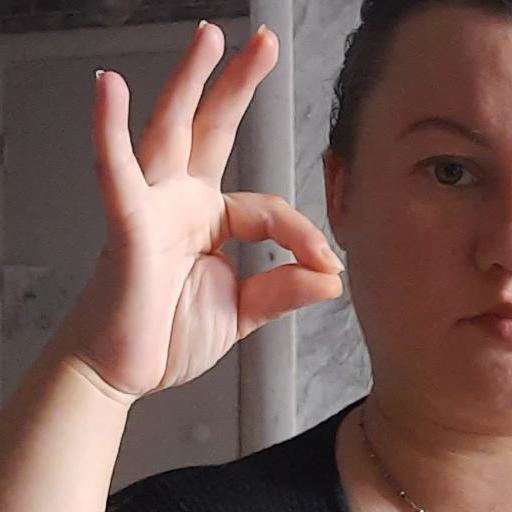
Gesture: ok